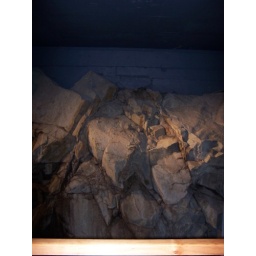
a wall made from the rock in the mountain at Casa Lapostolle